Columbia Missourian

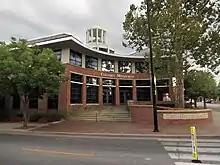
Lee Hills Hall is the headquarters for the "Columbia Missourian".

Walter Williams (1864–1935), the Missouri School of Journalism's first dean, helped establish the Missouri School of Journalism in 1908. The first issue of the "Columbia Missourian" was printed on the day that classes started, September 14, 1908.